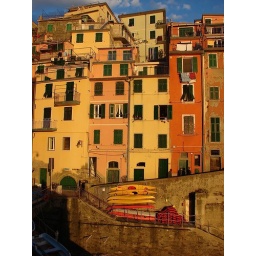
Our apartment was in the pink building on the left.